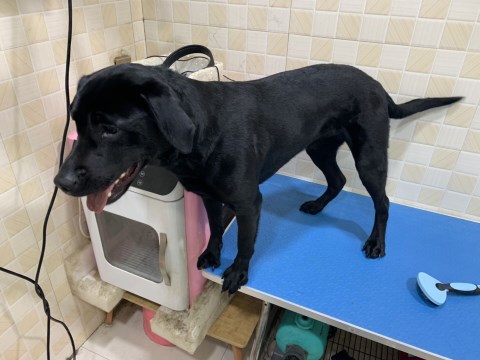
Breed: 3580-n000122-Labrador_retriever